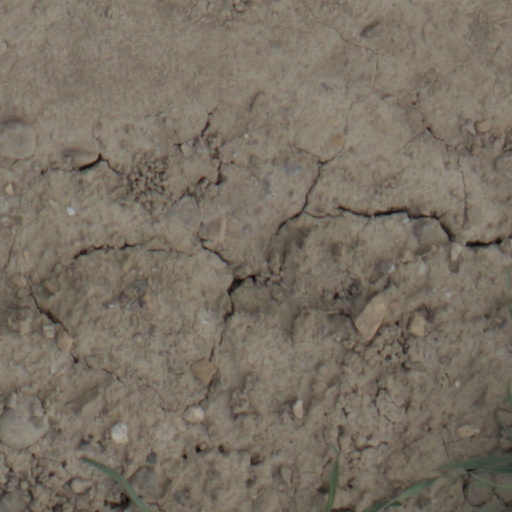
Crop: wheat